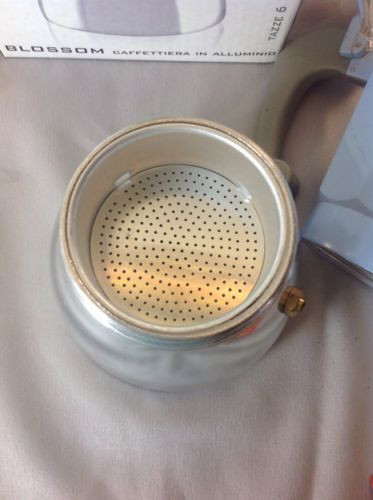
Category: coffee maker